Woudrichem

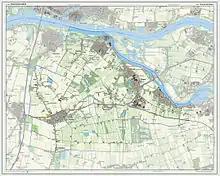
2013 map of the municipality

Woudrichem originated in the ninth century. A marketplace emerged on a riverbank where Hoogstraat and Molenstraat are now located. Around the year 1000, several settlements, mostly north of the Alm, appeared and were centered around Woudrichem. Initially, the Maas did not flow past Woudrichem. The main course of this river first flowed approximately through the bed of the current Bergsche Maas; later, the Alm was the main course, and later still, the current Afgedamde Maas, until the Bergsche Maas was dug in 1904.